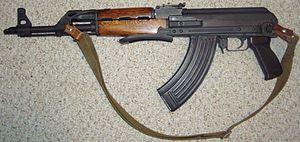
Le Zastava M64 / M70 est un fusil d'assaut yougoslave dérivé des AK-47 et AKM-59. Ses plus récentes variantes sont encore en production en 2006.